Polymer scattering

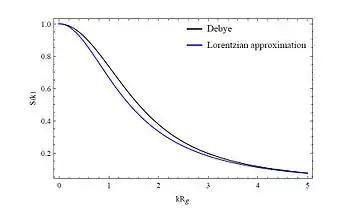
A comparison between the Debye function (black) and the approximated Lorentzian (blue). One sees no major differences between them.

If the polymers of interest are ideal gaussian chains (or freely-jointed chains), in the limit of very long chains (allows performing a sort of "continuum transition"), the calculation of the structure can be carried out explicitly and result in a sort of Debye function: